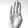
ASL letter: B